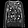
Label: Shirt